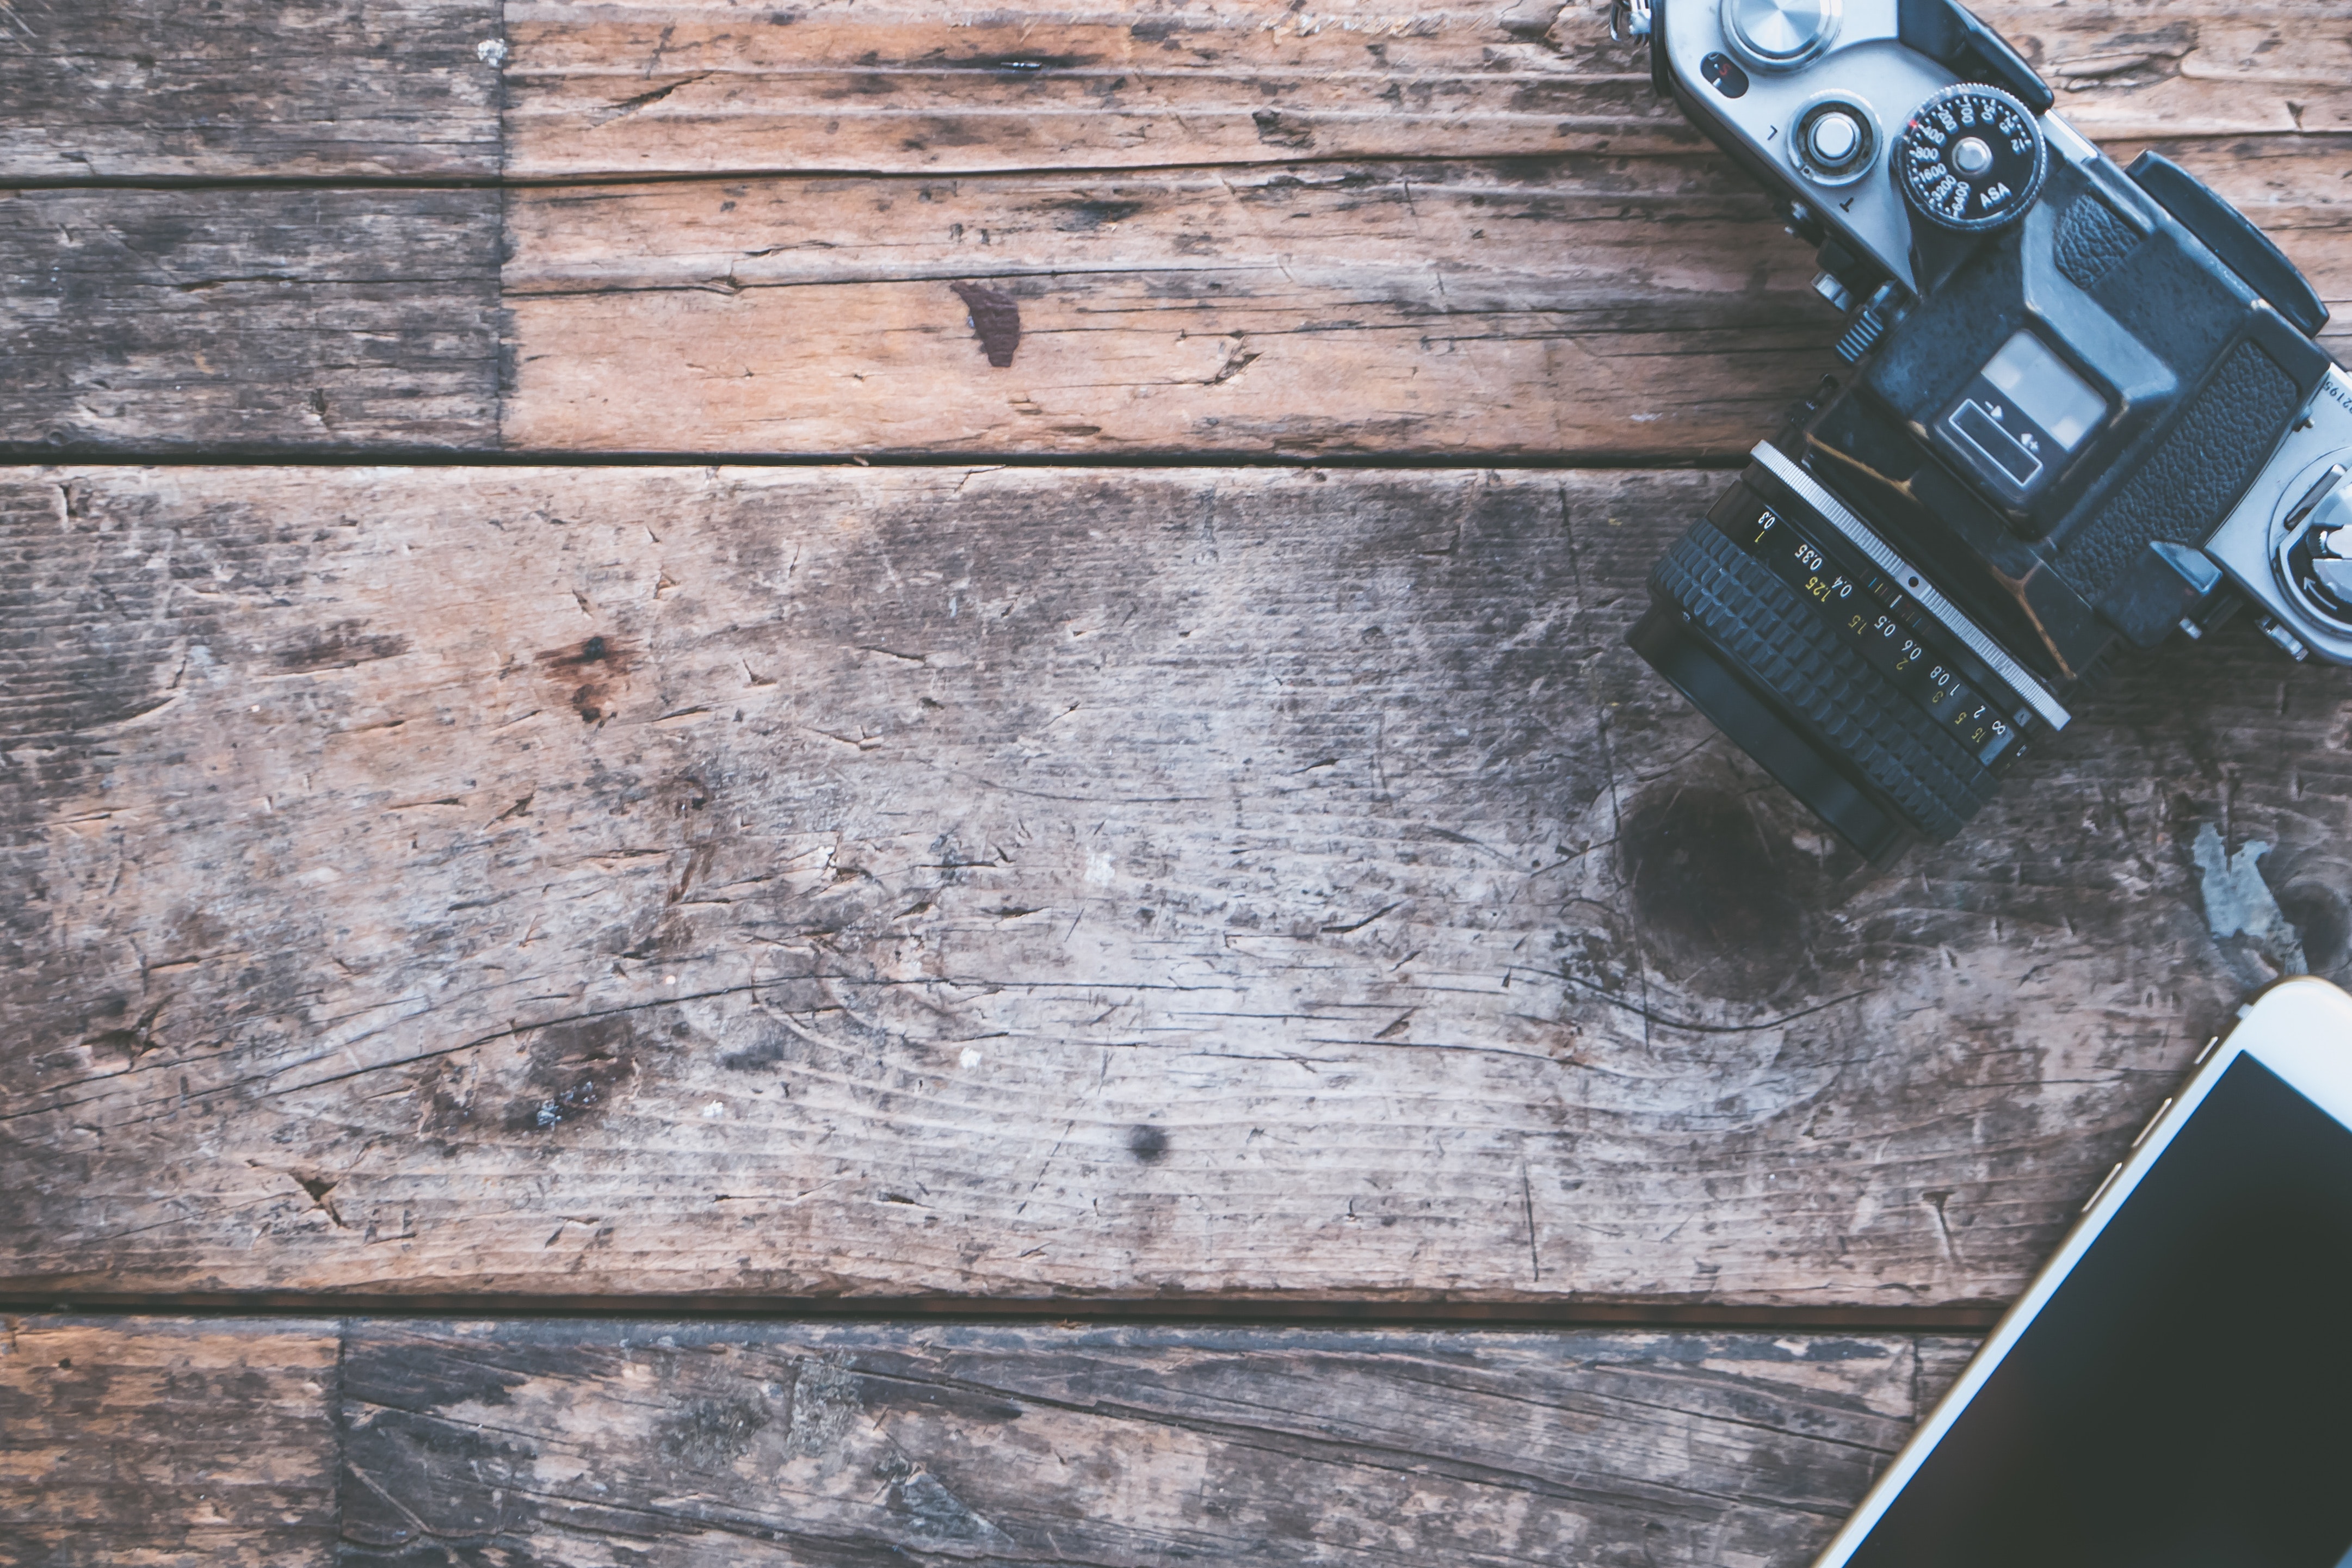
floor, wood, flooring, tile